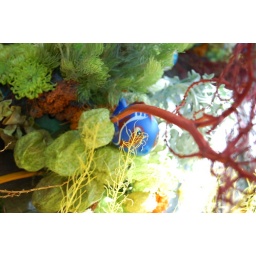
plastic fish hiding in the corals!